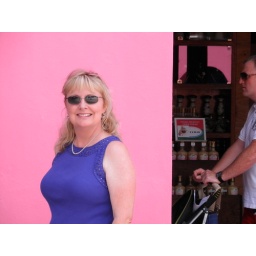
Me in costa maya. I mean how many pink walls can you find! lol